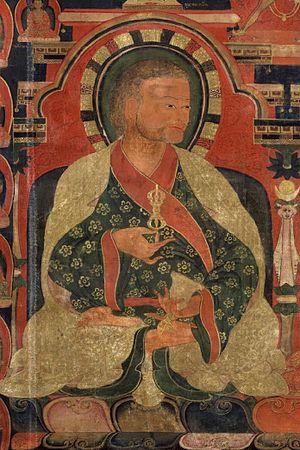
Dragpa Gyaltsen ou Jetsün Dragpa Gyaltsen, 3ᵉ fils de Sachen Kunga Nyingpo, fut le 5ᵉ Sakya Trizin, chef de l'école Sakyapa du bouddhisme tibétain, et le maître de son neveu et successeur Sakya Pandita. C’est l’un des cinq grands maîtres de Sakya.
Cette page dresse une liste de personnalités nées au cours de l'année 1147 :